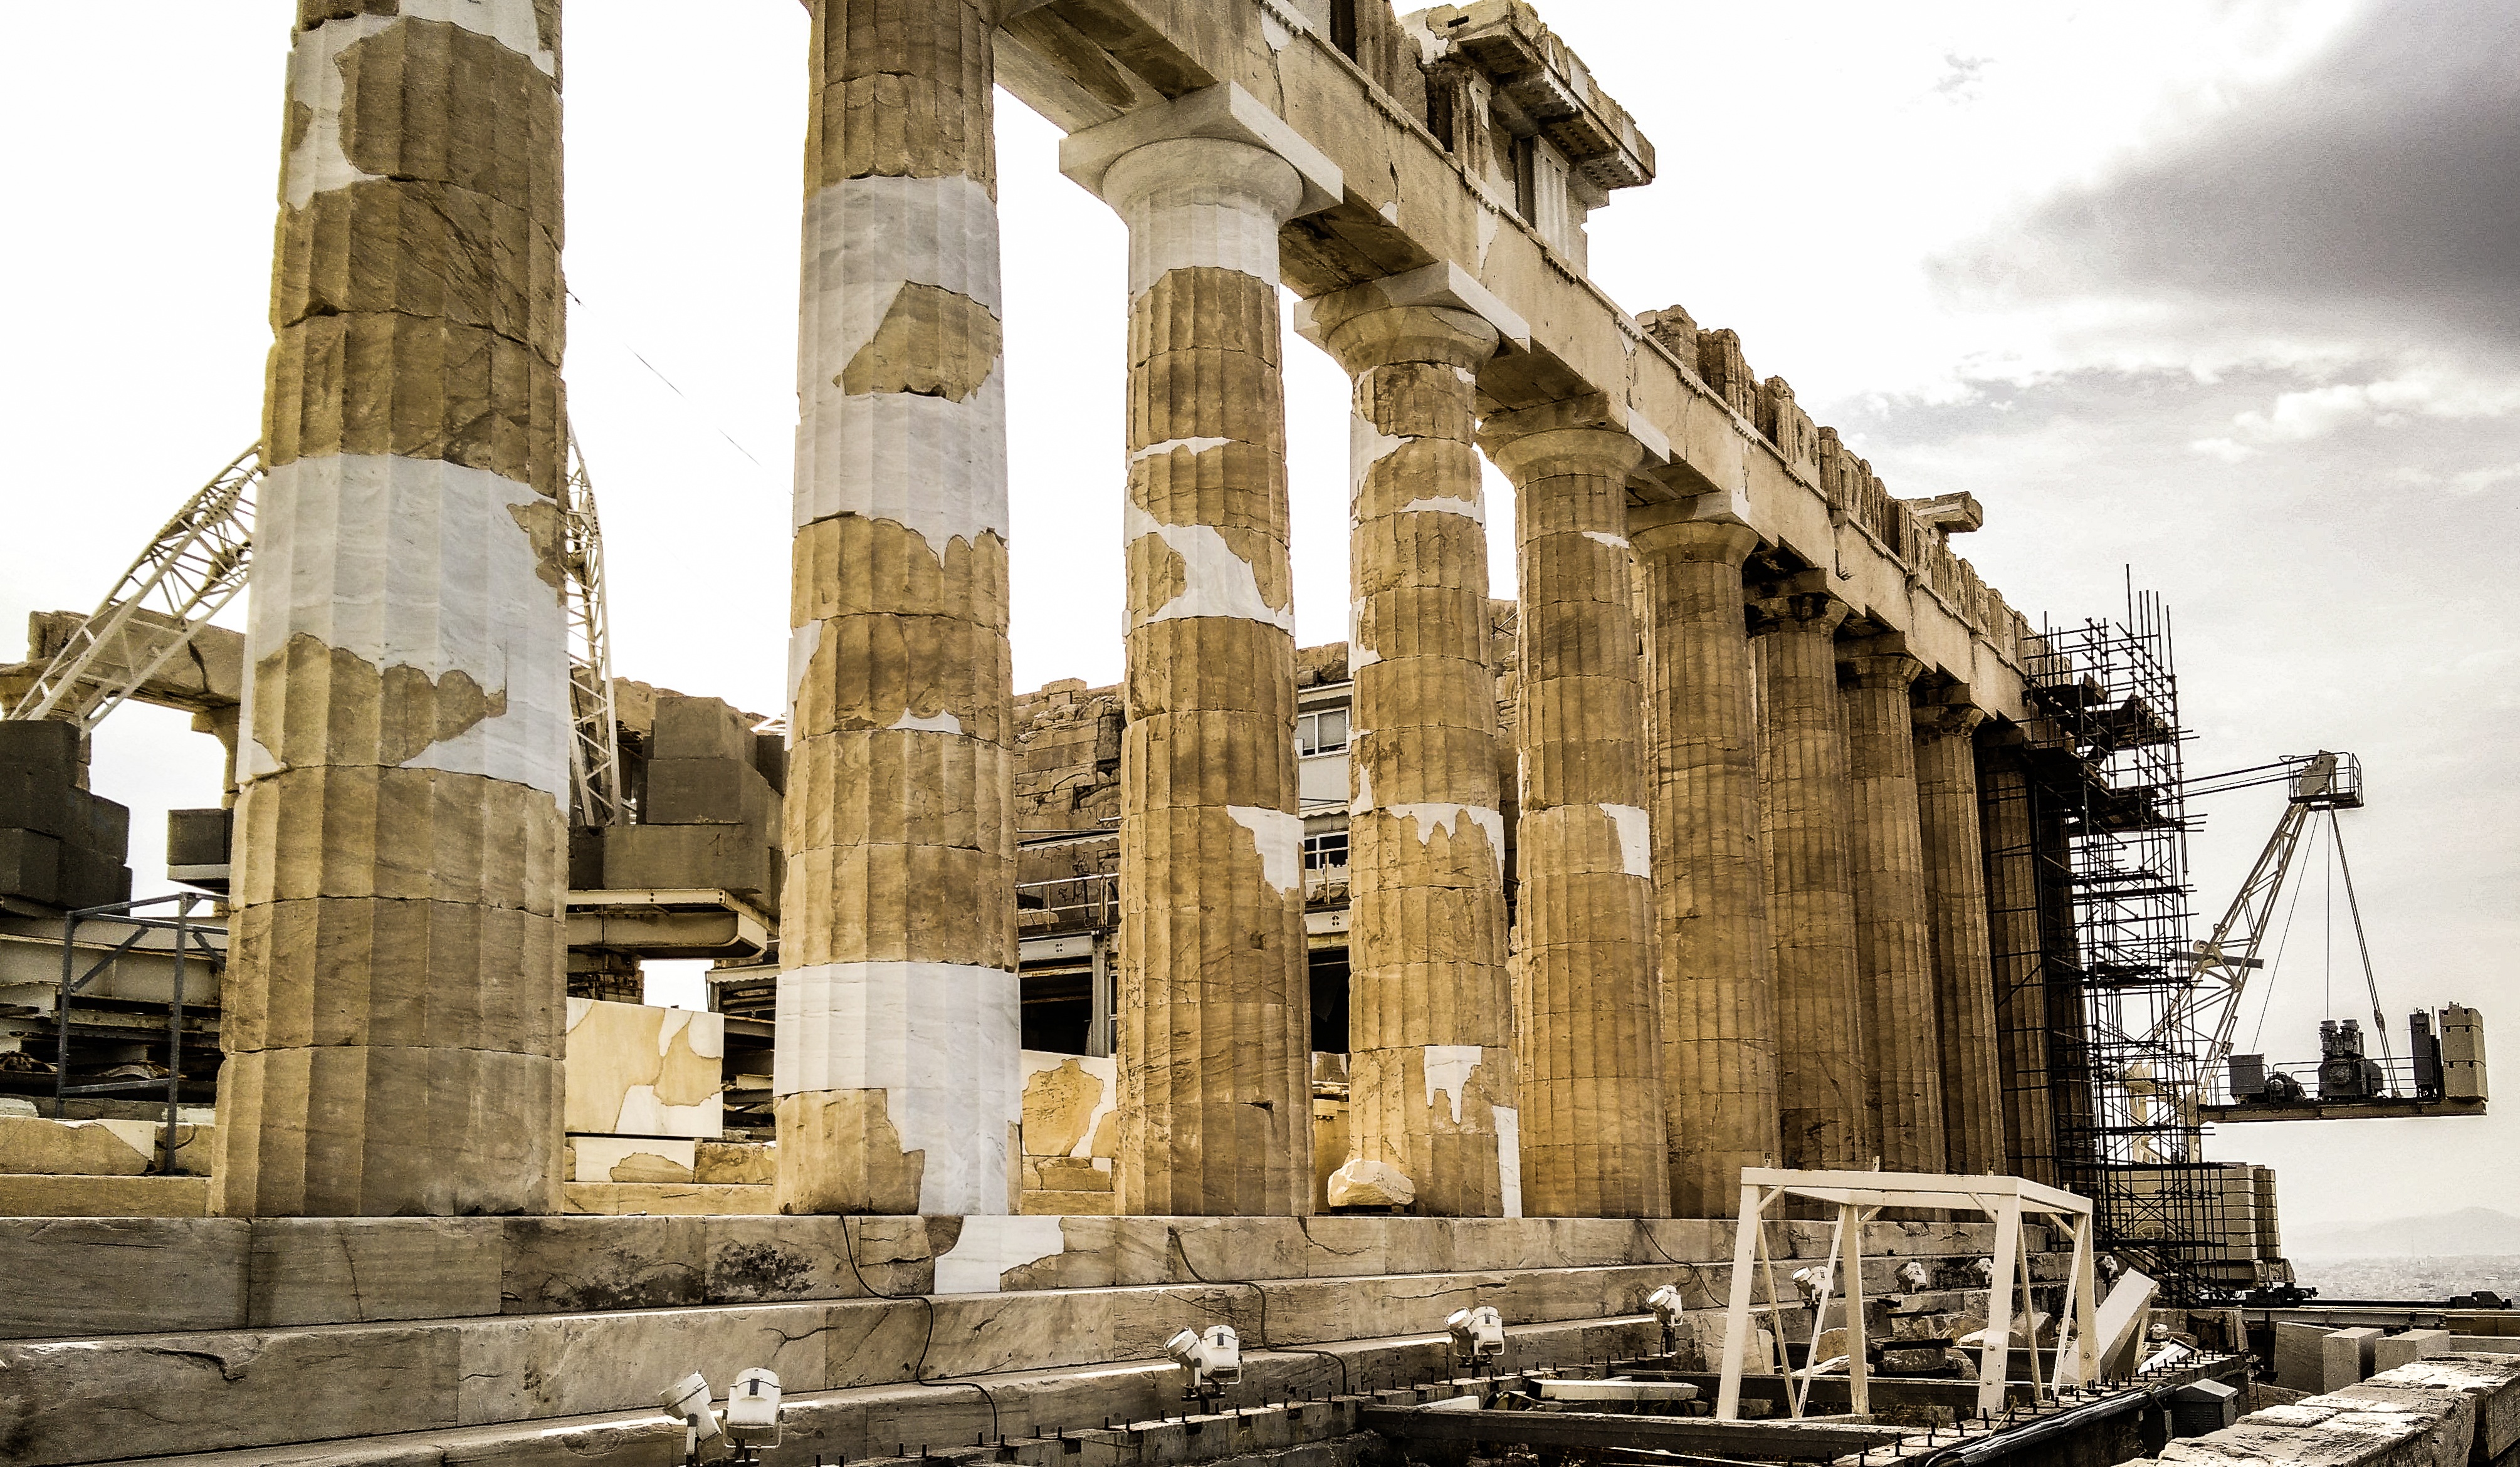
architecture, structure, building, arch, column, landmark, place of worship, temple, ruins, history, roman temple, ancient history, ancient roman architecture